Strada statale 4 Via Salaria

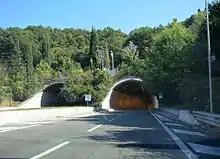
The , dual carriageway road tunnel "Colle Giardino", near Rieti

As the road passes the Sabine mountains, it reaches an altitude of 400 metres above sea level at Osteria Nuova and it descends into a narrow valley, then rises again until reaching 570 metres in the village of Ornaro, and finally descends.